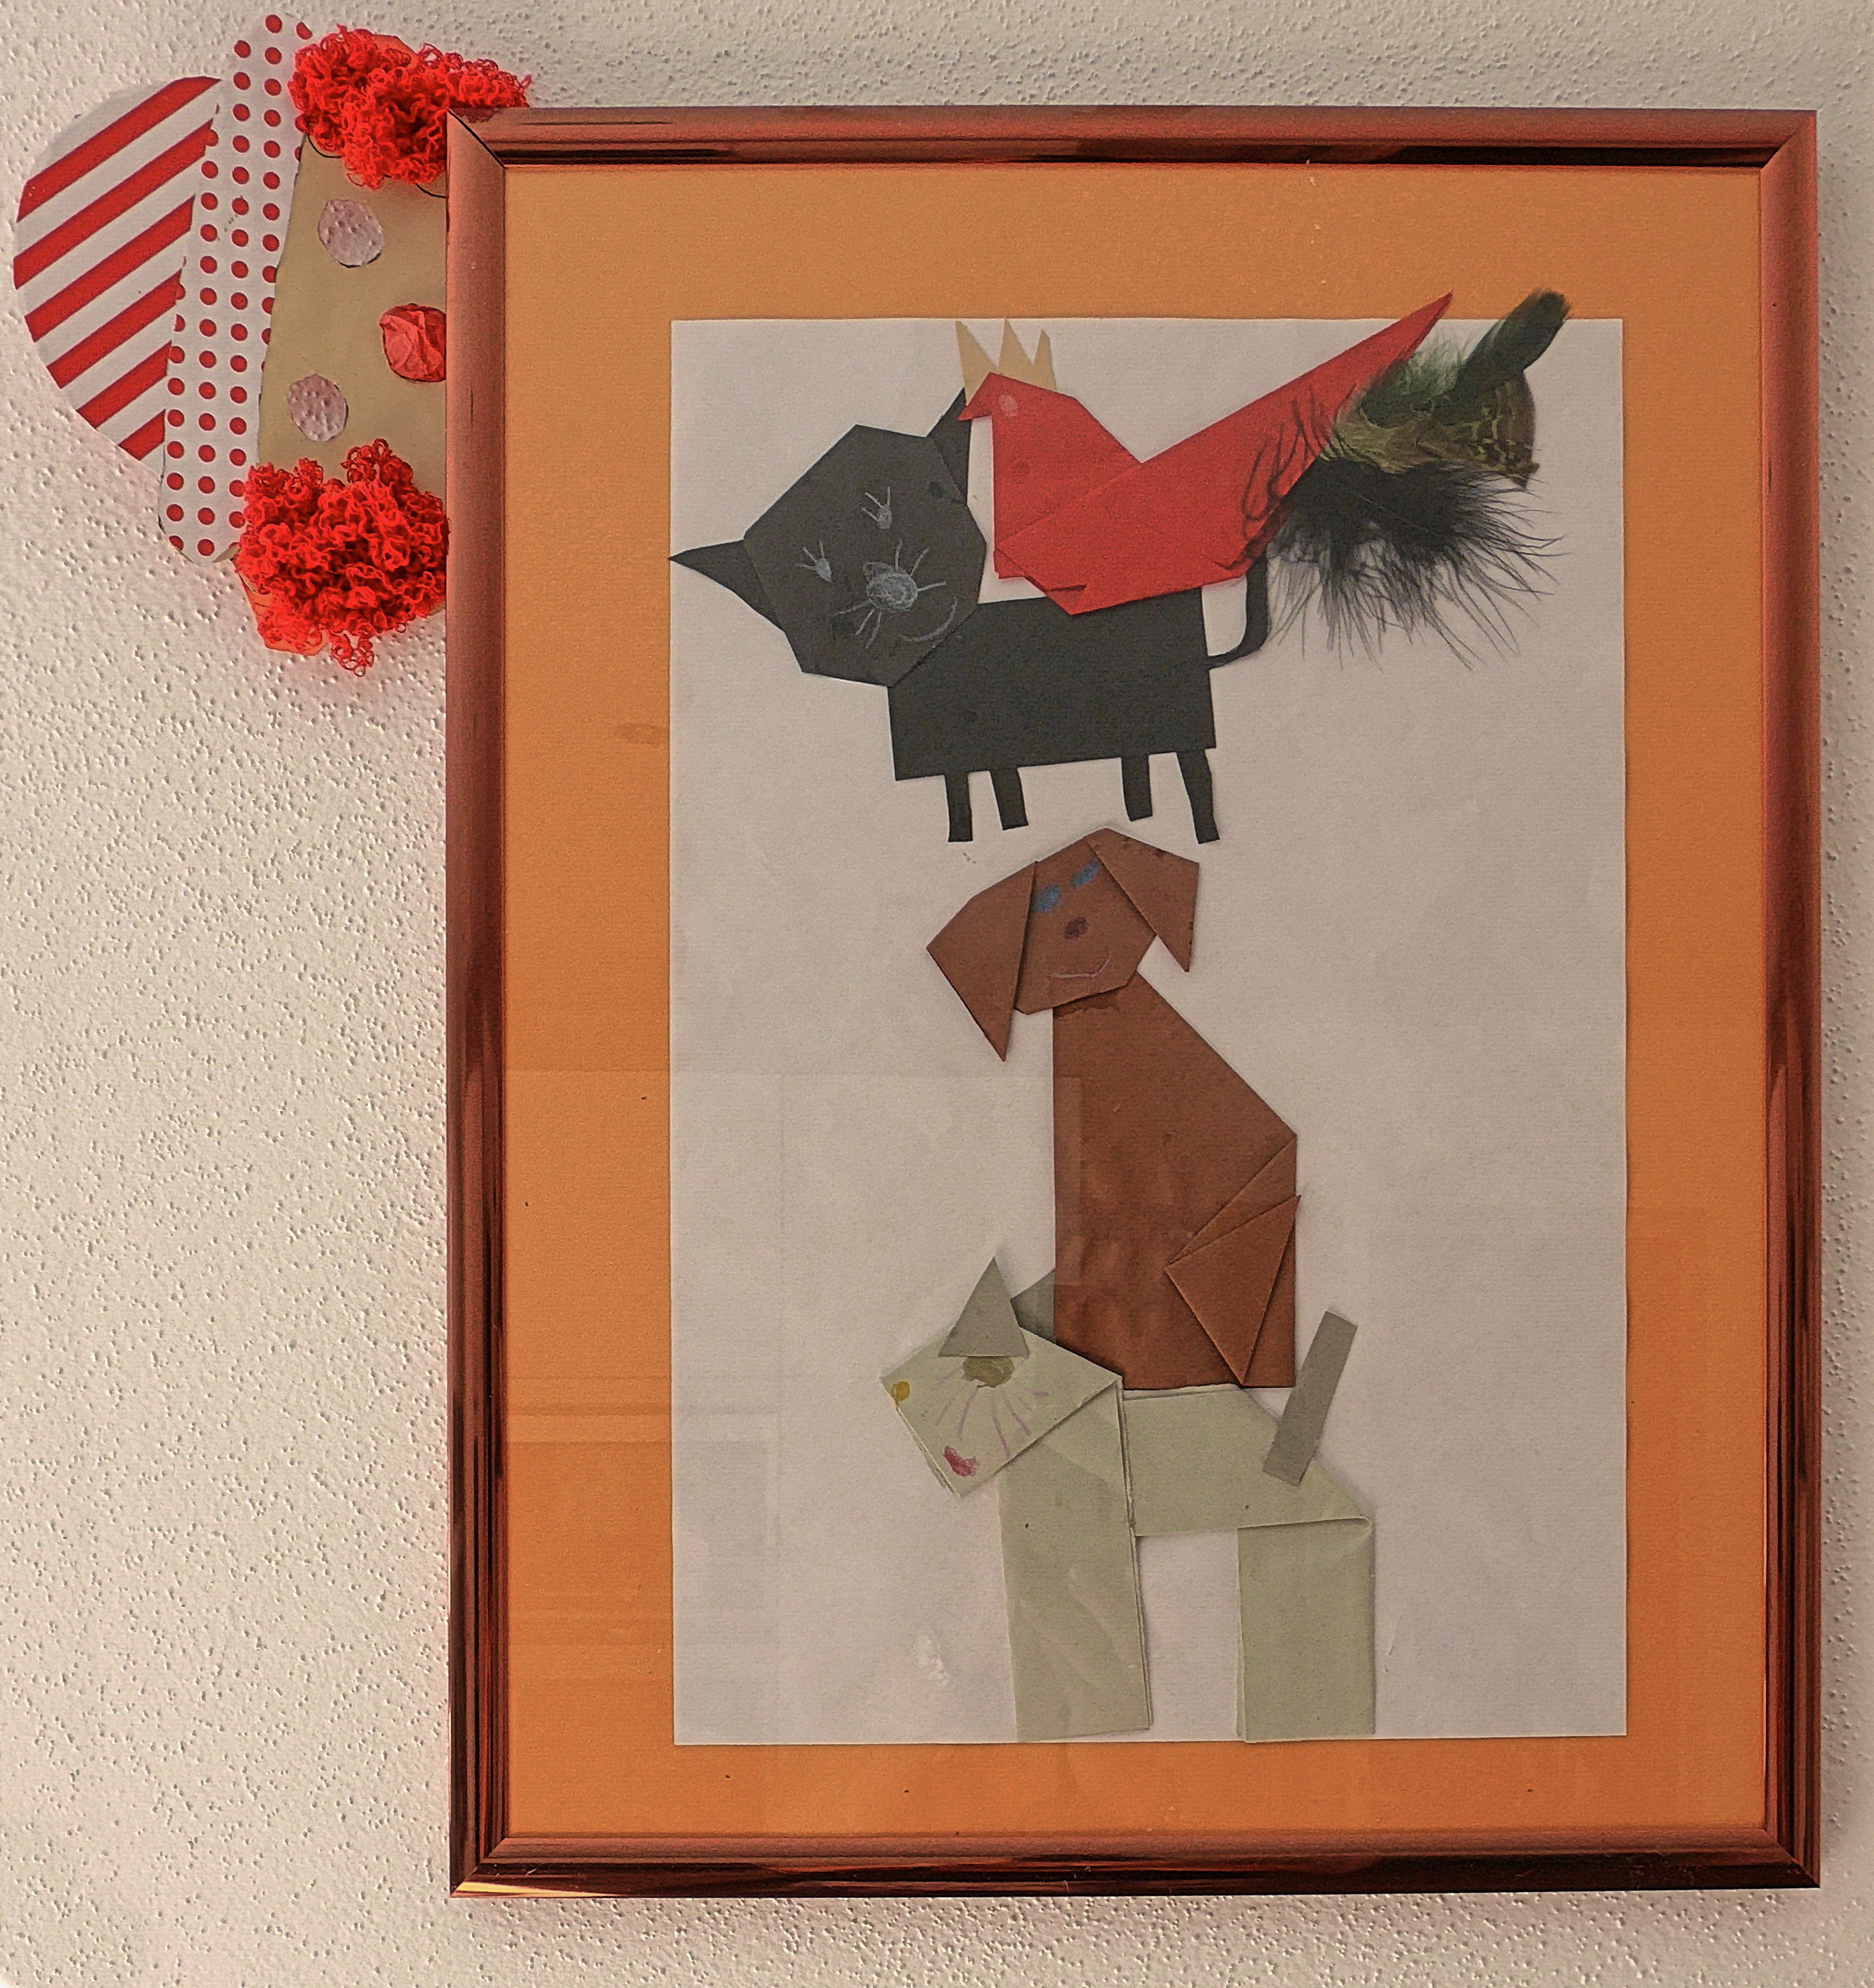
art, illustration, picture frame, origami, do it yourself, children picture